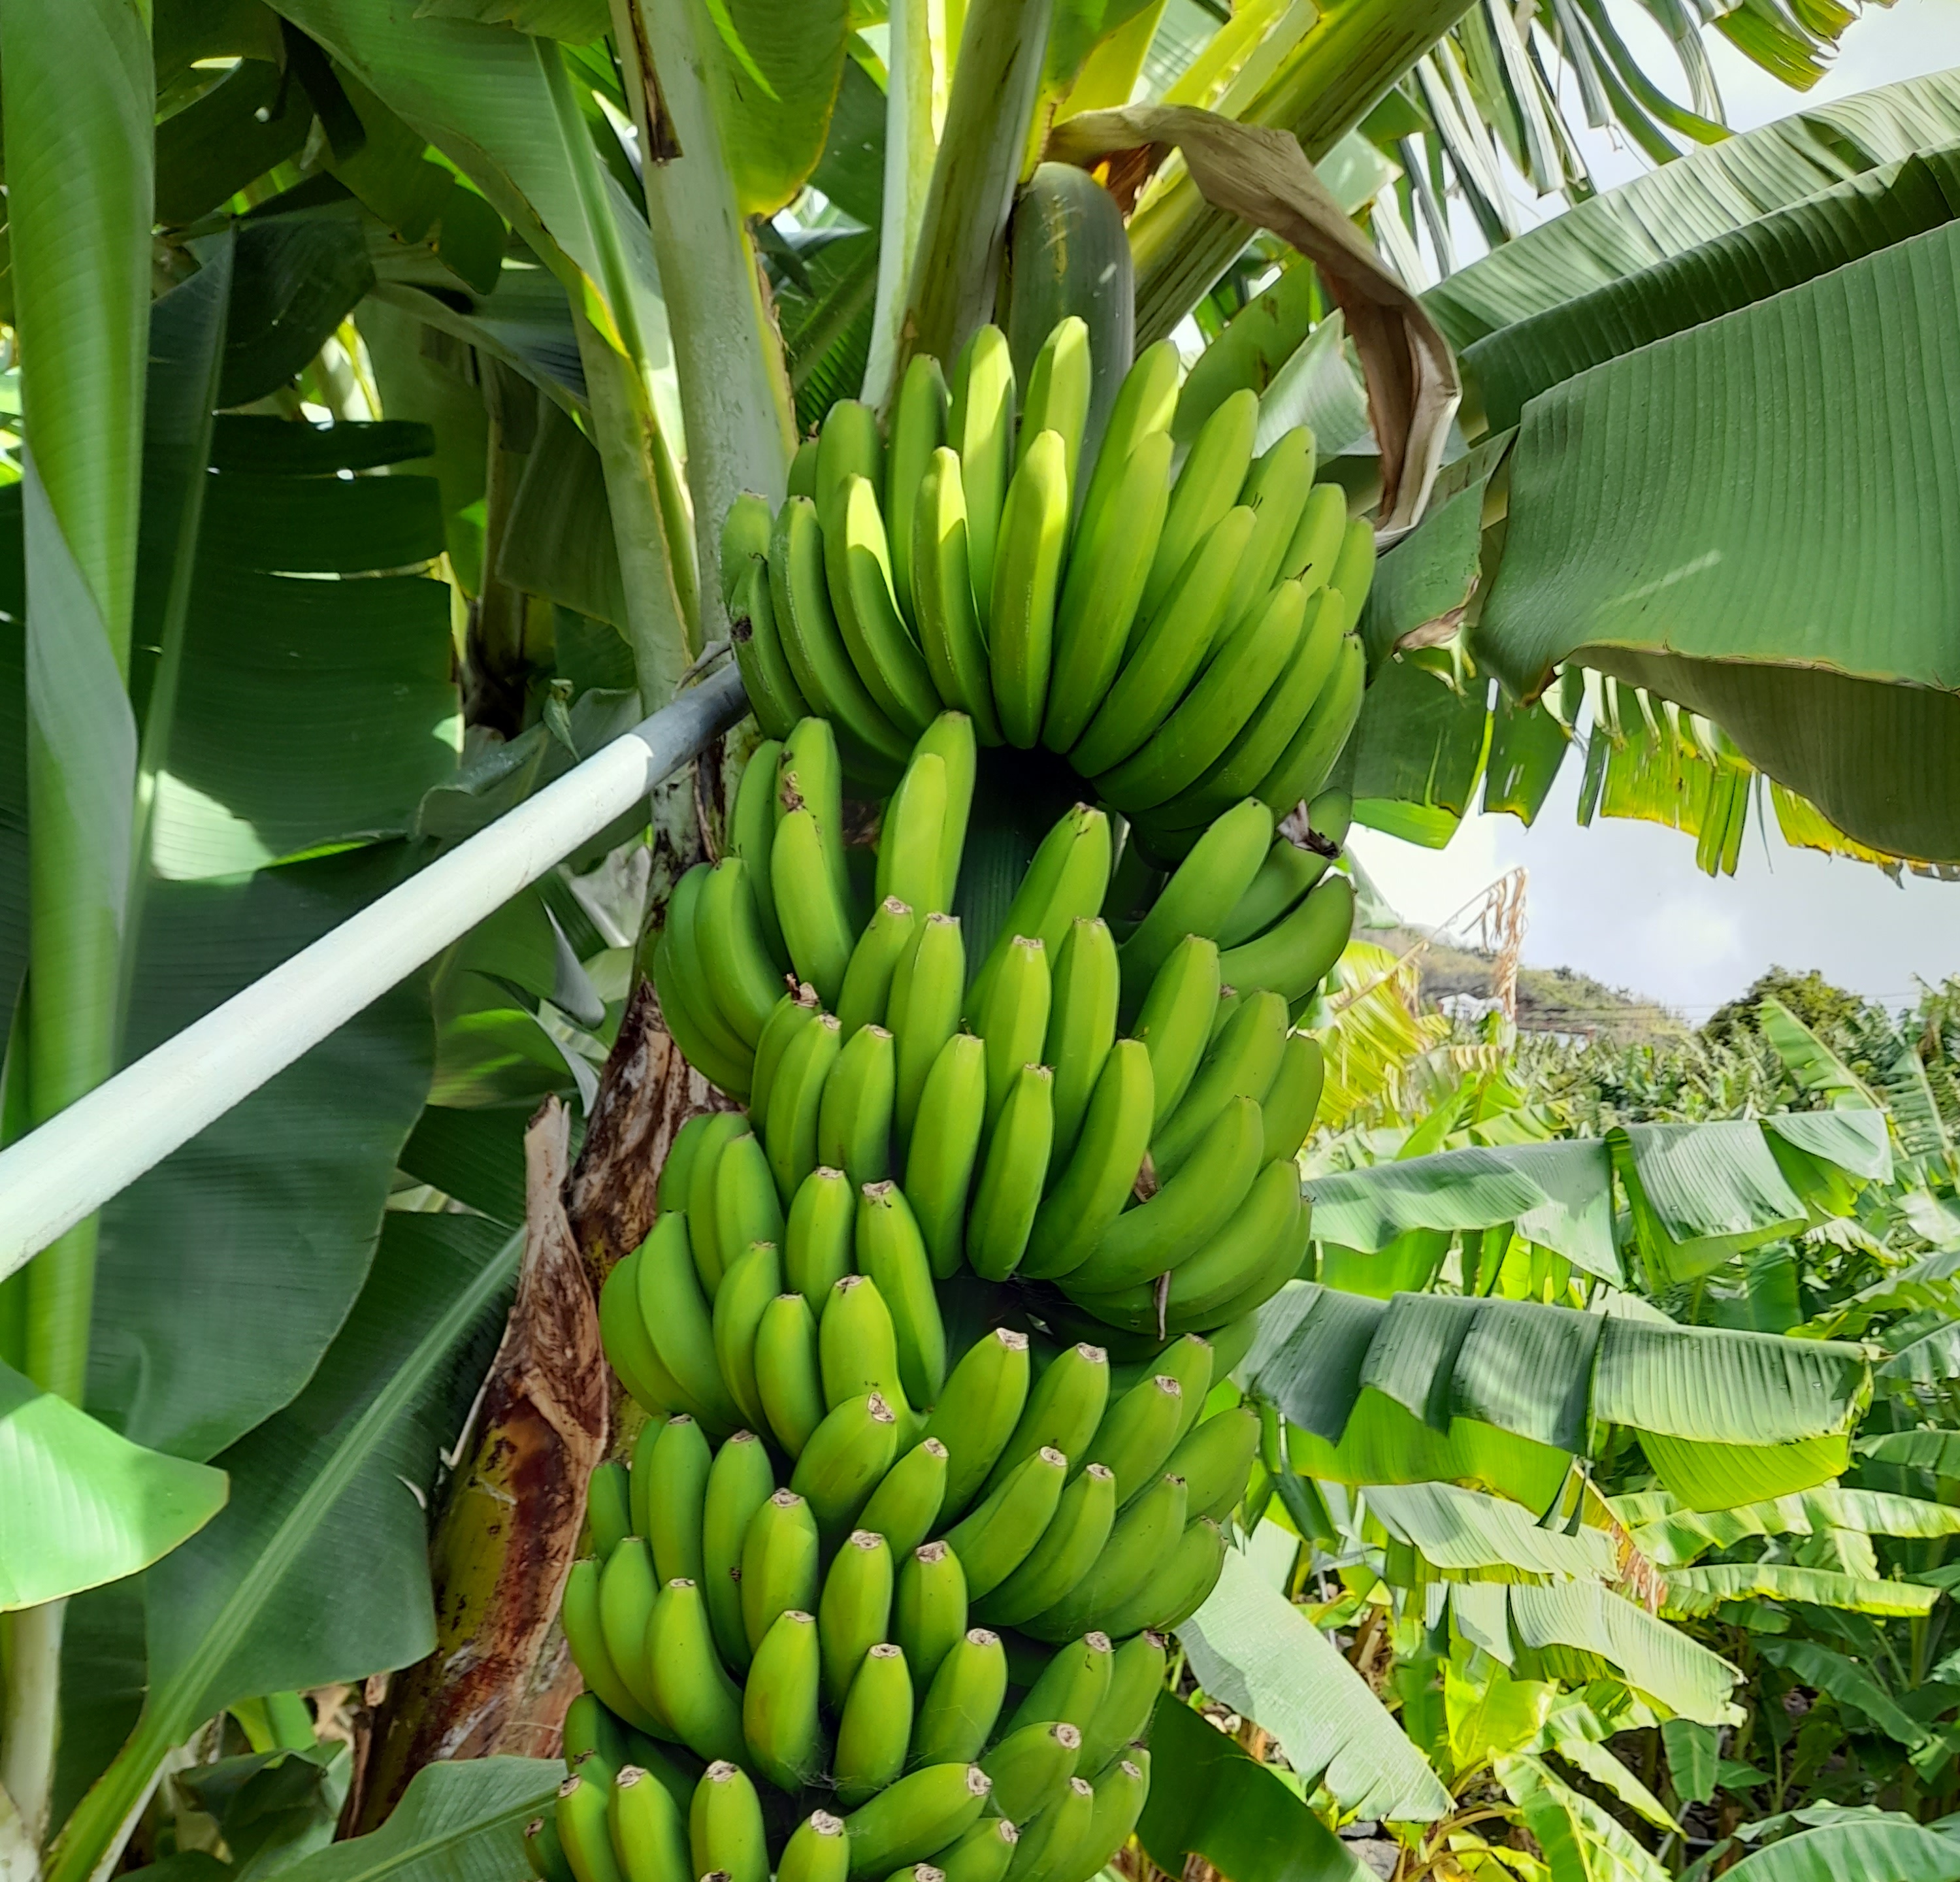
Label: Cut